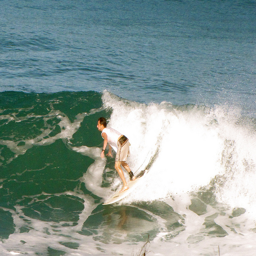
A man riding a wave on top of a surfboard.
A surfer riding a wave on a sunny day.
A man riding the waves on his surfboard in the ocean.
A man is riding a wave on his surfboard.
A person surfing on a surf board in the sea.